Question: Please indicate a possible affordance area of the frisbee that can be used for catching
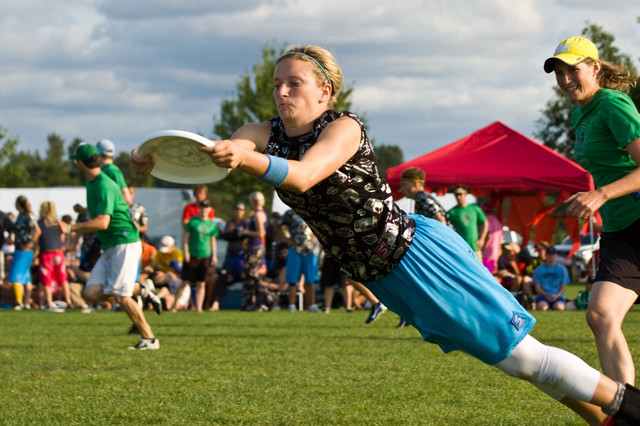
Answer: [125.5, 126, 234.5, 185]